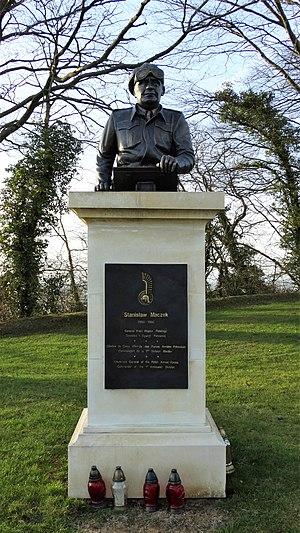
Buste du général polonais Stanisław Maczek (1892-1994), commandant de la Première division blindée polonaise, en tête des armées alliées vainqueresses à la Poche de Falaise en août 1944. Mémorial de Coudehard-Montormel (Orne, Normandie).
La 1ʳᵉ division blindée polonaise était une division polonaise qui opéra au sein des forces militaires alliées durant la Seconde Guerre mondiale. Elle a servi sur le front de l'Ouest, dans la bataille de Normandie, puis dans la libération de la Belgique et des Pays-Bas, et la prise du nord de l'Allemagne.
Le mémorial de Coudehard-Montormel ou simplement mémorial de Montormel est un musée d'histoire situé sur le mont Ormel, dans les communes de Coudehard et de Mont-Ormel dans le département de l'Orne et la région Normandie. Il est spécialement consacré à l'histoire de la bataille de la poche de Falaise, dernier épisode de la bataille de Normandie.
Cet article recense les œuvres d'art dans l'espace public dans le département de l'Orne, en France.
Stanisław Maczek était un général commandant de blindés polonais pendant la Seconde Guerre mondiale.